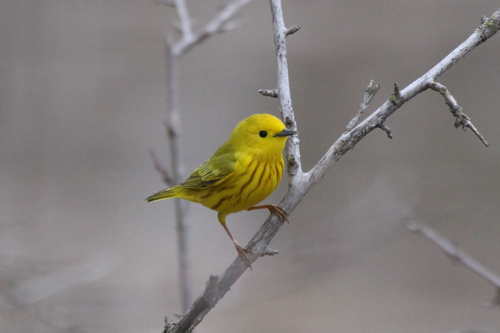
this is a very tiny bright yellow bird with long legs and a little pointy beak.
this bird has a small straight bill, a bright yellow crown, and a brown and yellow striped breast and belly.
this yellow bird has green wings and brown stripes going down its breast and sides.
this bright yellow bird has a small, pointed beak and brown stripes running vertically across its breast.
this little bird has a yellow belly and breast with brown stripes and short pointy bill.
this yellow bird has greenish wings and tail and its breast and belly have brown stripes.
a tiny yellow bird, with stripes of green on its breast, and a pointed bill.
the black beady eyes of the bird with a yellow bodya yellow bird with with brown stripes on the breast and greenish wings and tail.
tiny yellow bord with reddish brown stripes running down its belly, small black eyes with a very short tail.
Species: Yellow Warbler